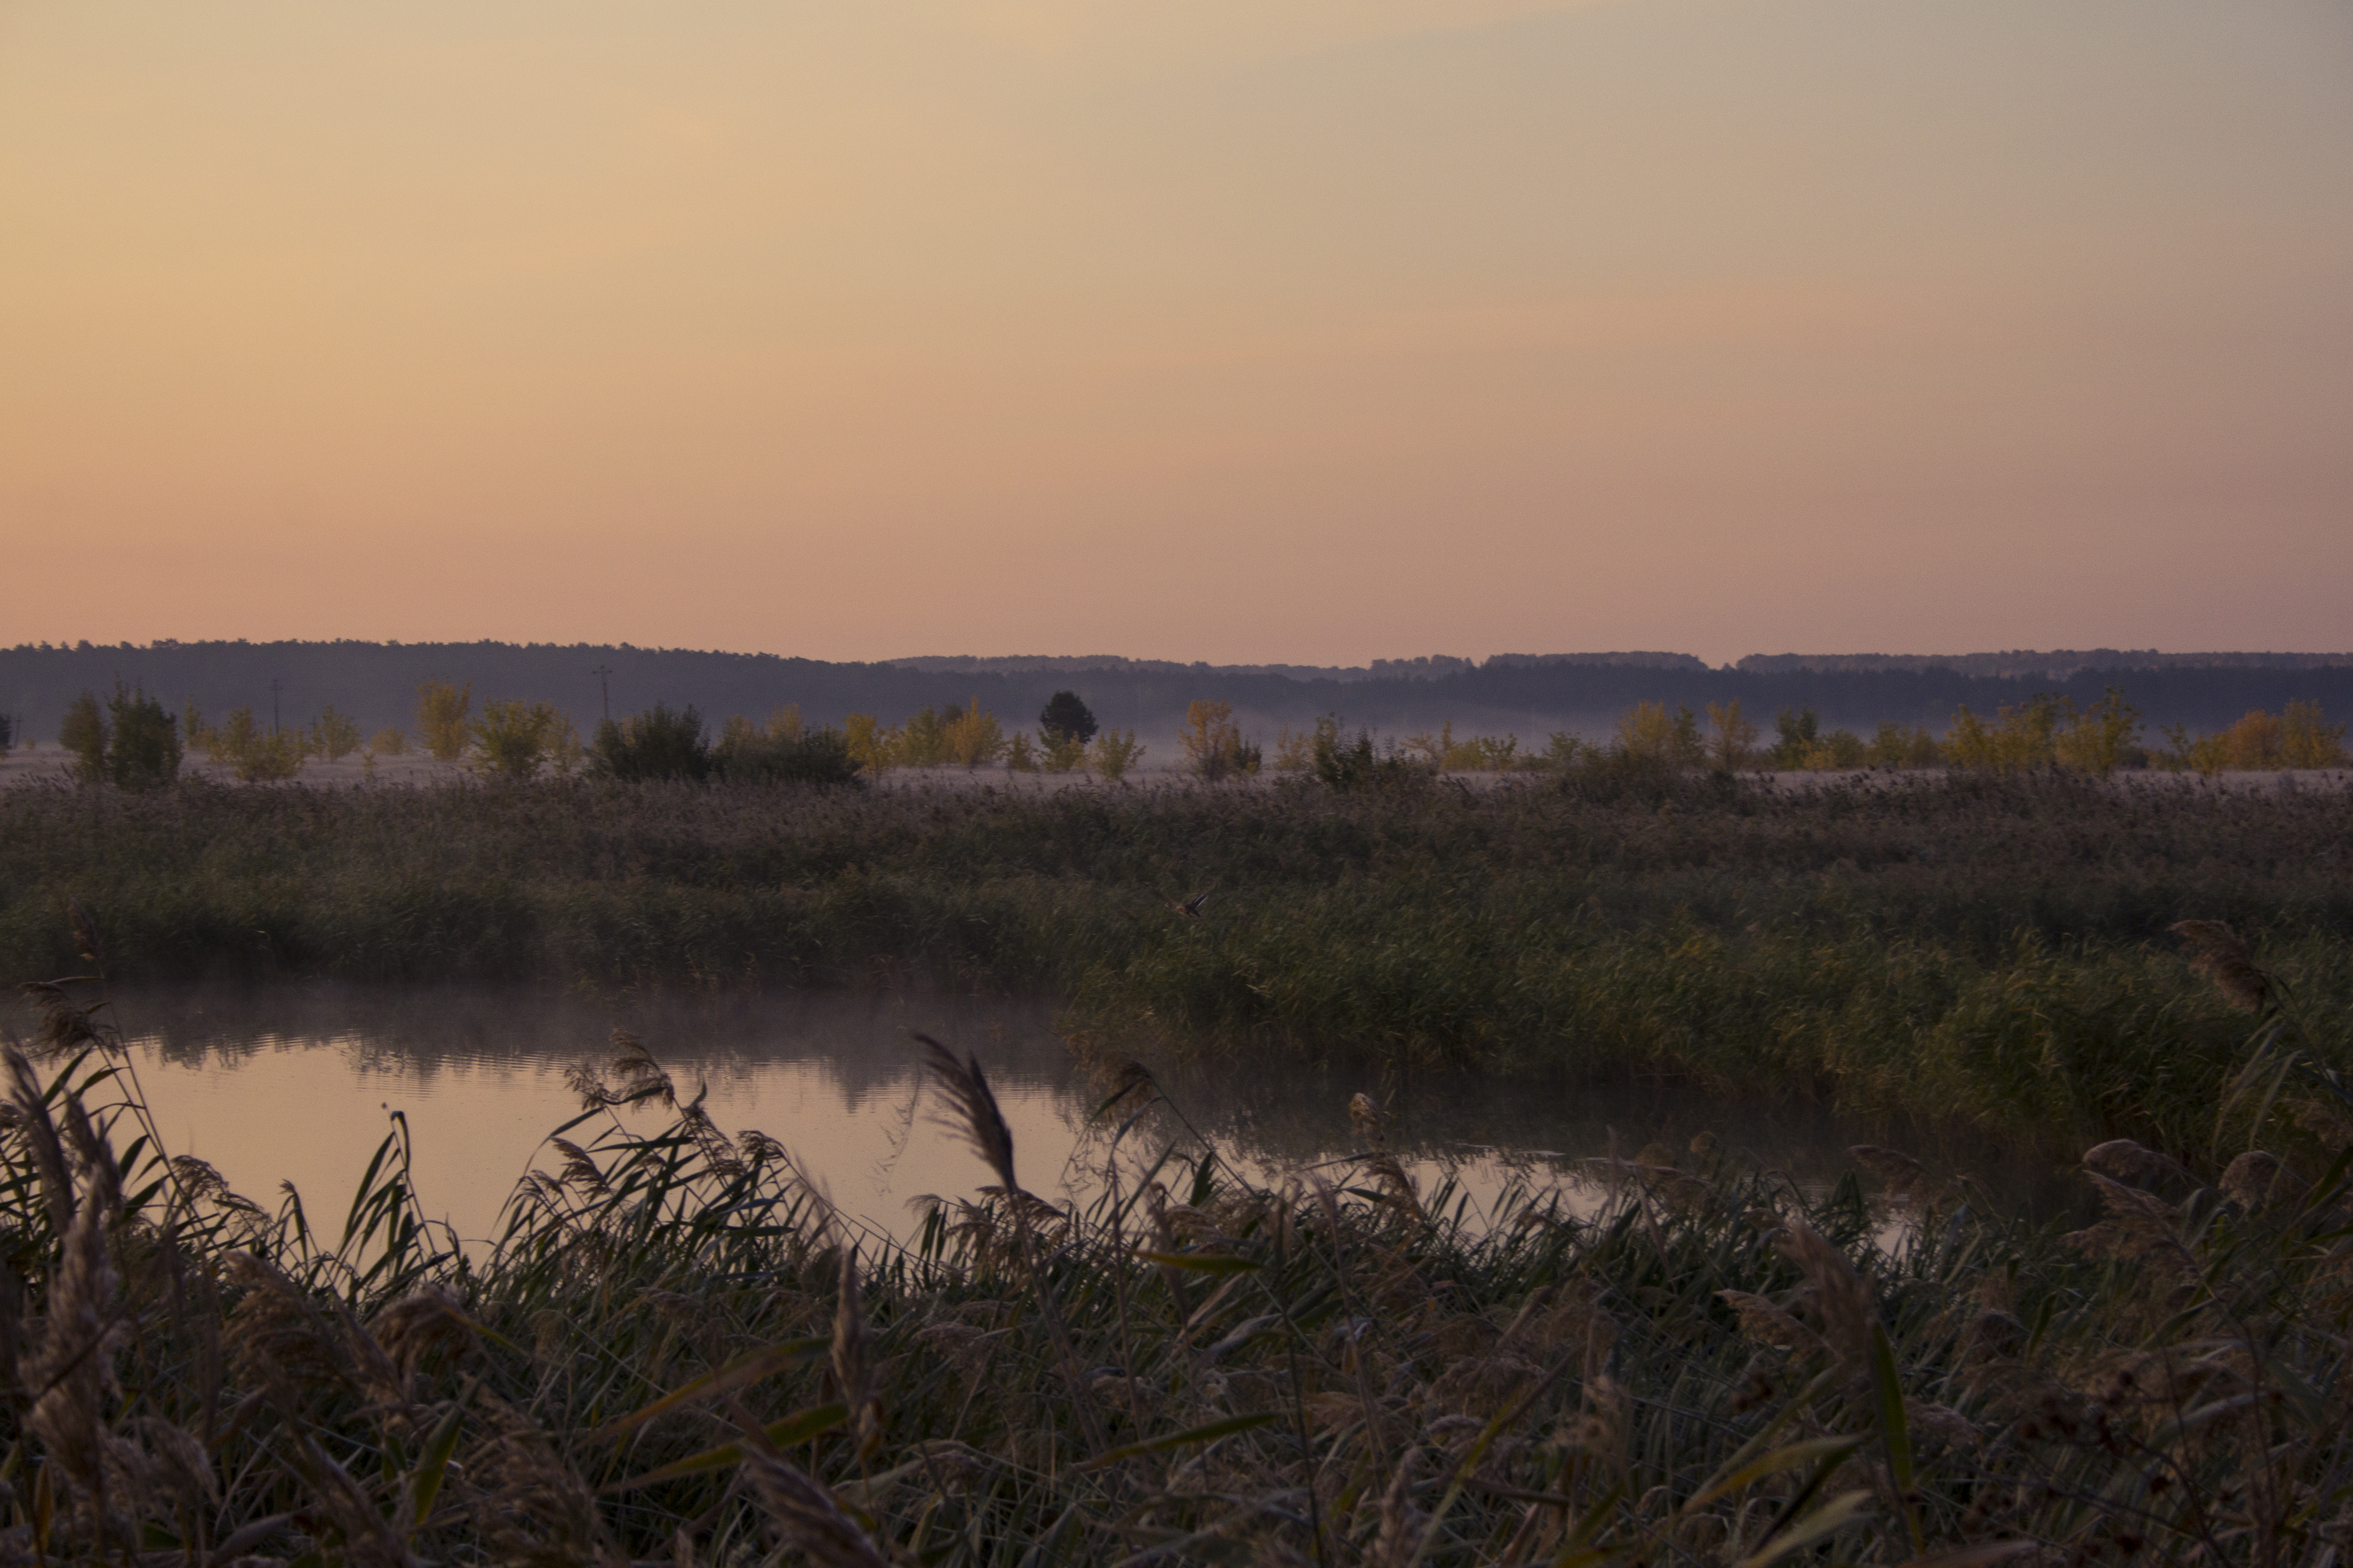
river, dawn, fog, frost, landscape, natural landscape, nature, atmospheric phenomenon, sky, natural environment, morning, marsh, grassland, nature reserve, wetland, evening, ecoregion, grass family, water, salt marsh, plain, wildlife, prairie, fen, bog, cloud, grass, horizon, atmosphere, savanna, rural area, bank, dusk, tree, sunrise, reflection, mist, tidal marsh, plant, sunlight, meadow, floodplain, sunset, steppe, polder, national park